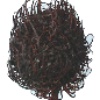
Label: rambutan